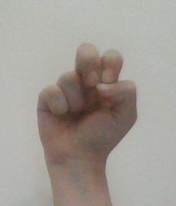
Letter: gaaf